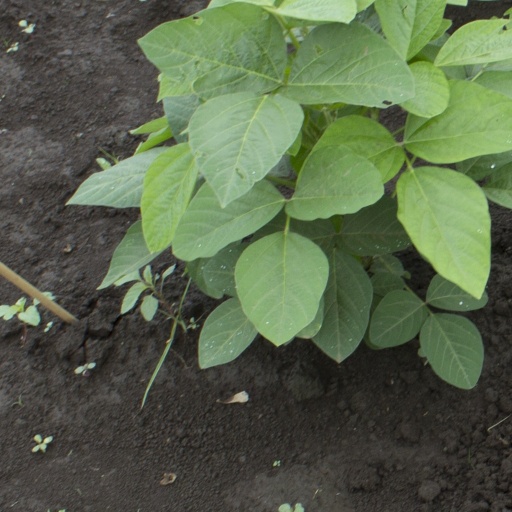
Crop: soybean